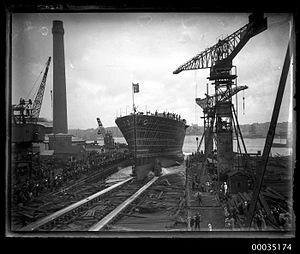
Le HMAS Albatross est un transport d'hydravions construit pour la Royal Australian Navy pendant l'entre-deux-guerres. Il fut ensuite transféré dans la Royal Navy et utilisé comme navire de réparation.